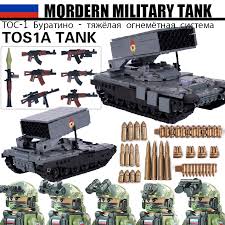
Label: TOS-1